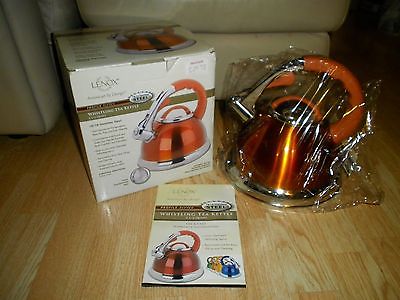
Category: kettle